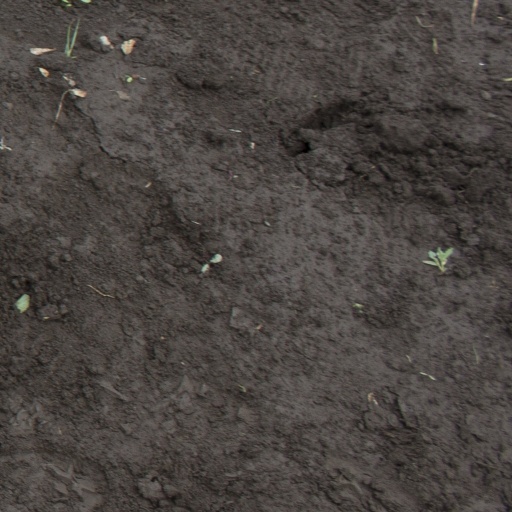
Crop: soybean